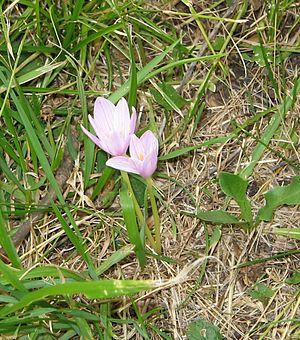
Colchique des Alpes dans les Grandes Rousses